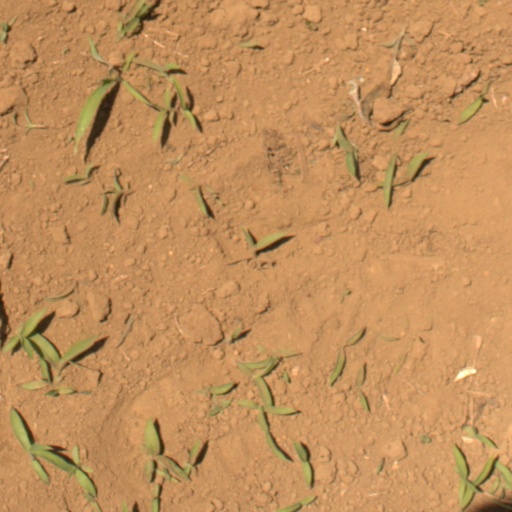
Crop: Jerusalem artichoke